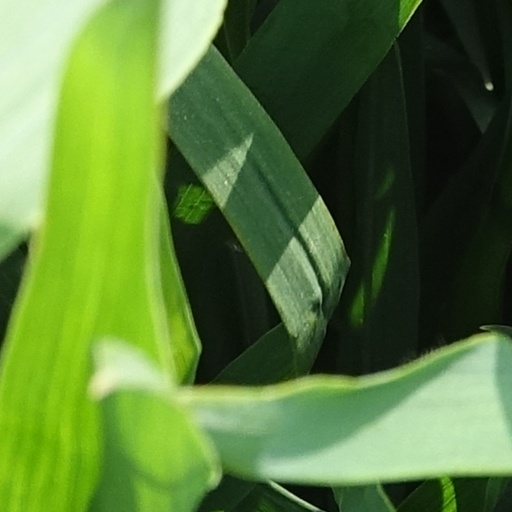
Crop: wheat